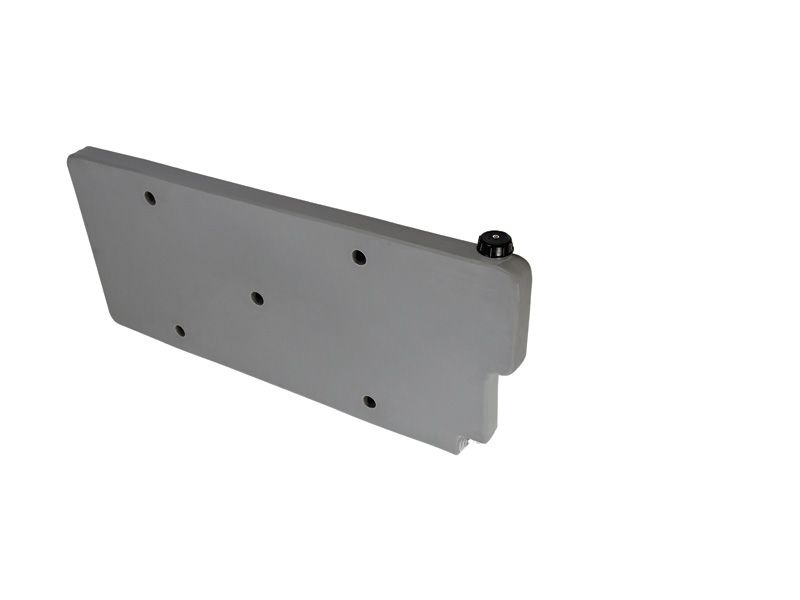
FRONT RUNNER - Upright Water Tank / Flat
A 40l (10.6gal) water tank that is perfect for showers, drinking, and cooking. This slim upright water tank fits inconspicuously behind the rear seat of your vehicle. For showers, drinking, and cooking, this slim upright water tank fits inconspicuously behind the rear seat. The fact that it is of such a slim design reduces the water sloshing noise and allows it to utilise space that would usually go to waste. 40l (10.6gal) capacity. Made from food grade polyethylene and is BPA free This water tank has plastic pipe fitting located at the bottom of the cut-out. The Water Tank Hose Kit for this water tank is sold separately. Material used: Tank: BPA-free polyethylene Fittings: Plastic Capacity: 40l (10.6gal) Product Dimensions: W 1260mm (50") x H 550mm (21.7") x L 65mm (2.6") Cut-out size: W 60mm (2.4") x H 270mm (10.6") - at one end only Weight: 8.46kg (18.65lbs)
Brand: Front Runner Outfitters
Category: Sporting Goods > Outdoor Recreation > Camping & Hiking > Portable Water Filters & Purifiers